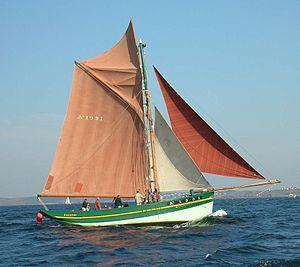
photo du bateau capsizun
Le label « Bateau d'intérêt patrimonial » est décerné en France, par une commission de l'association "Patrimoine maritime et fluvial". Des arrêtés ministériels portent labellisation et exonération du droit annuel de francisation et de navigation des bateaux d’intérêt patrimonial.
Le Cap Sizun est un cotre, langoustier reconstruit à Audierne en 1990, qui prend la mer régulièrement, pour des balades en été, ainsi que des participations aux manifestations de rassemblement des gréements traditionnels à Douarnenez et Brest.